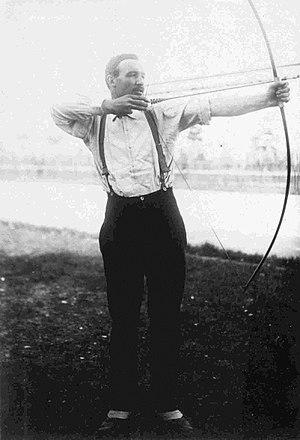
[Collection Jules Beau. Photographie sportive]
Henri Hérouin, né le 19 février 1876 à Congis-sur-Thérouanne, est un archer français licencié à la Compagnie de Couilly.